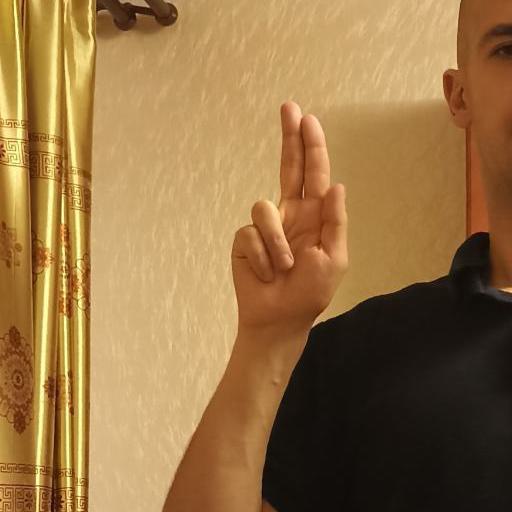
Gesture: two_up